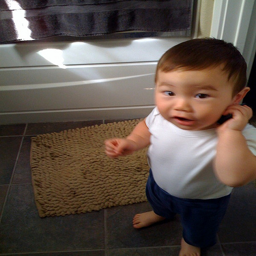
A very cute small child touching its face.
A toddler standing in front of a door looking up at the camera.
A little boy is standing in front of the bath tub.
A toddler is in the bathroom holding his ear with one hand and his other hand is closed together.
a small boy in a white shirt and a rug